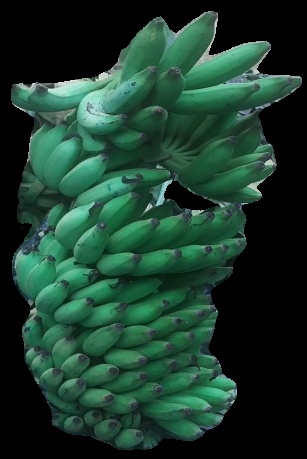
Variety: elakki-bale
Grade: grade1